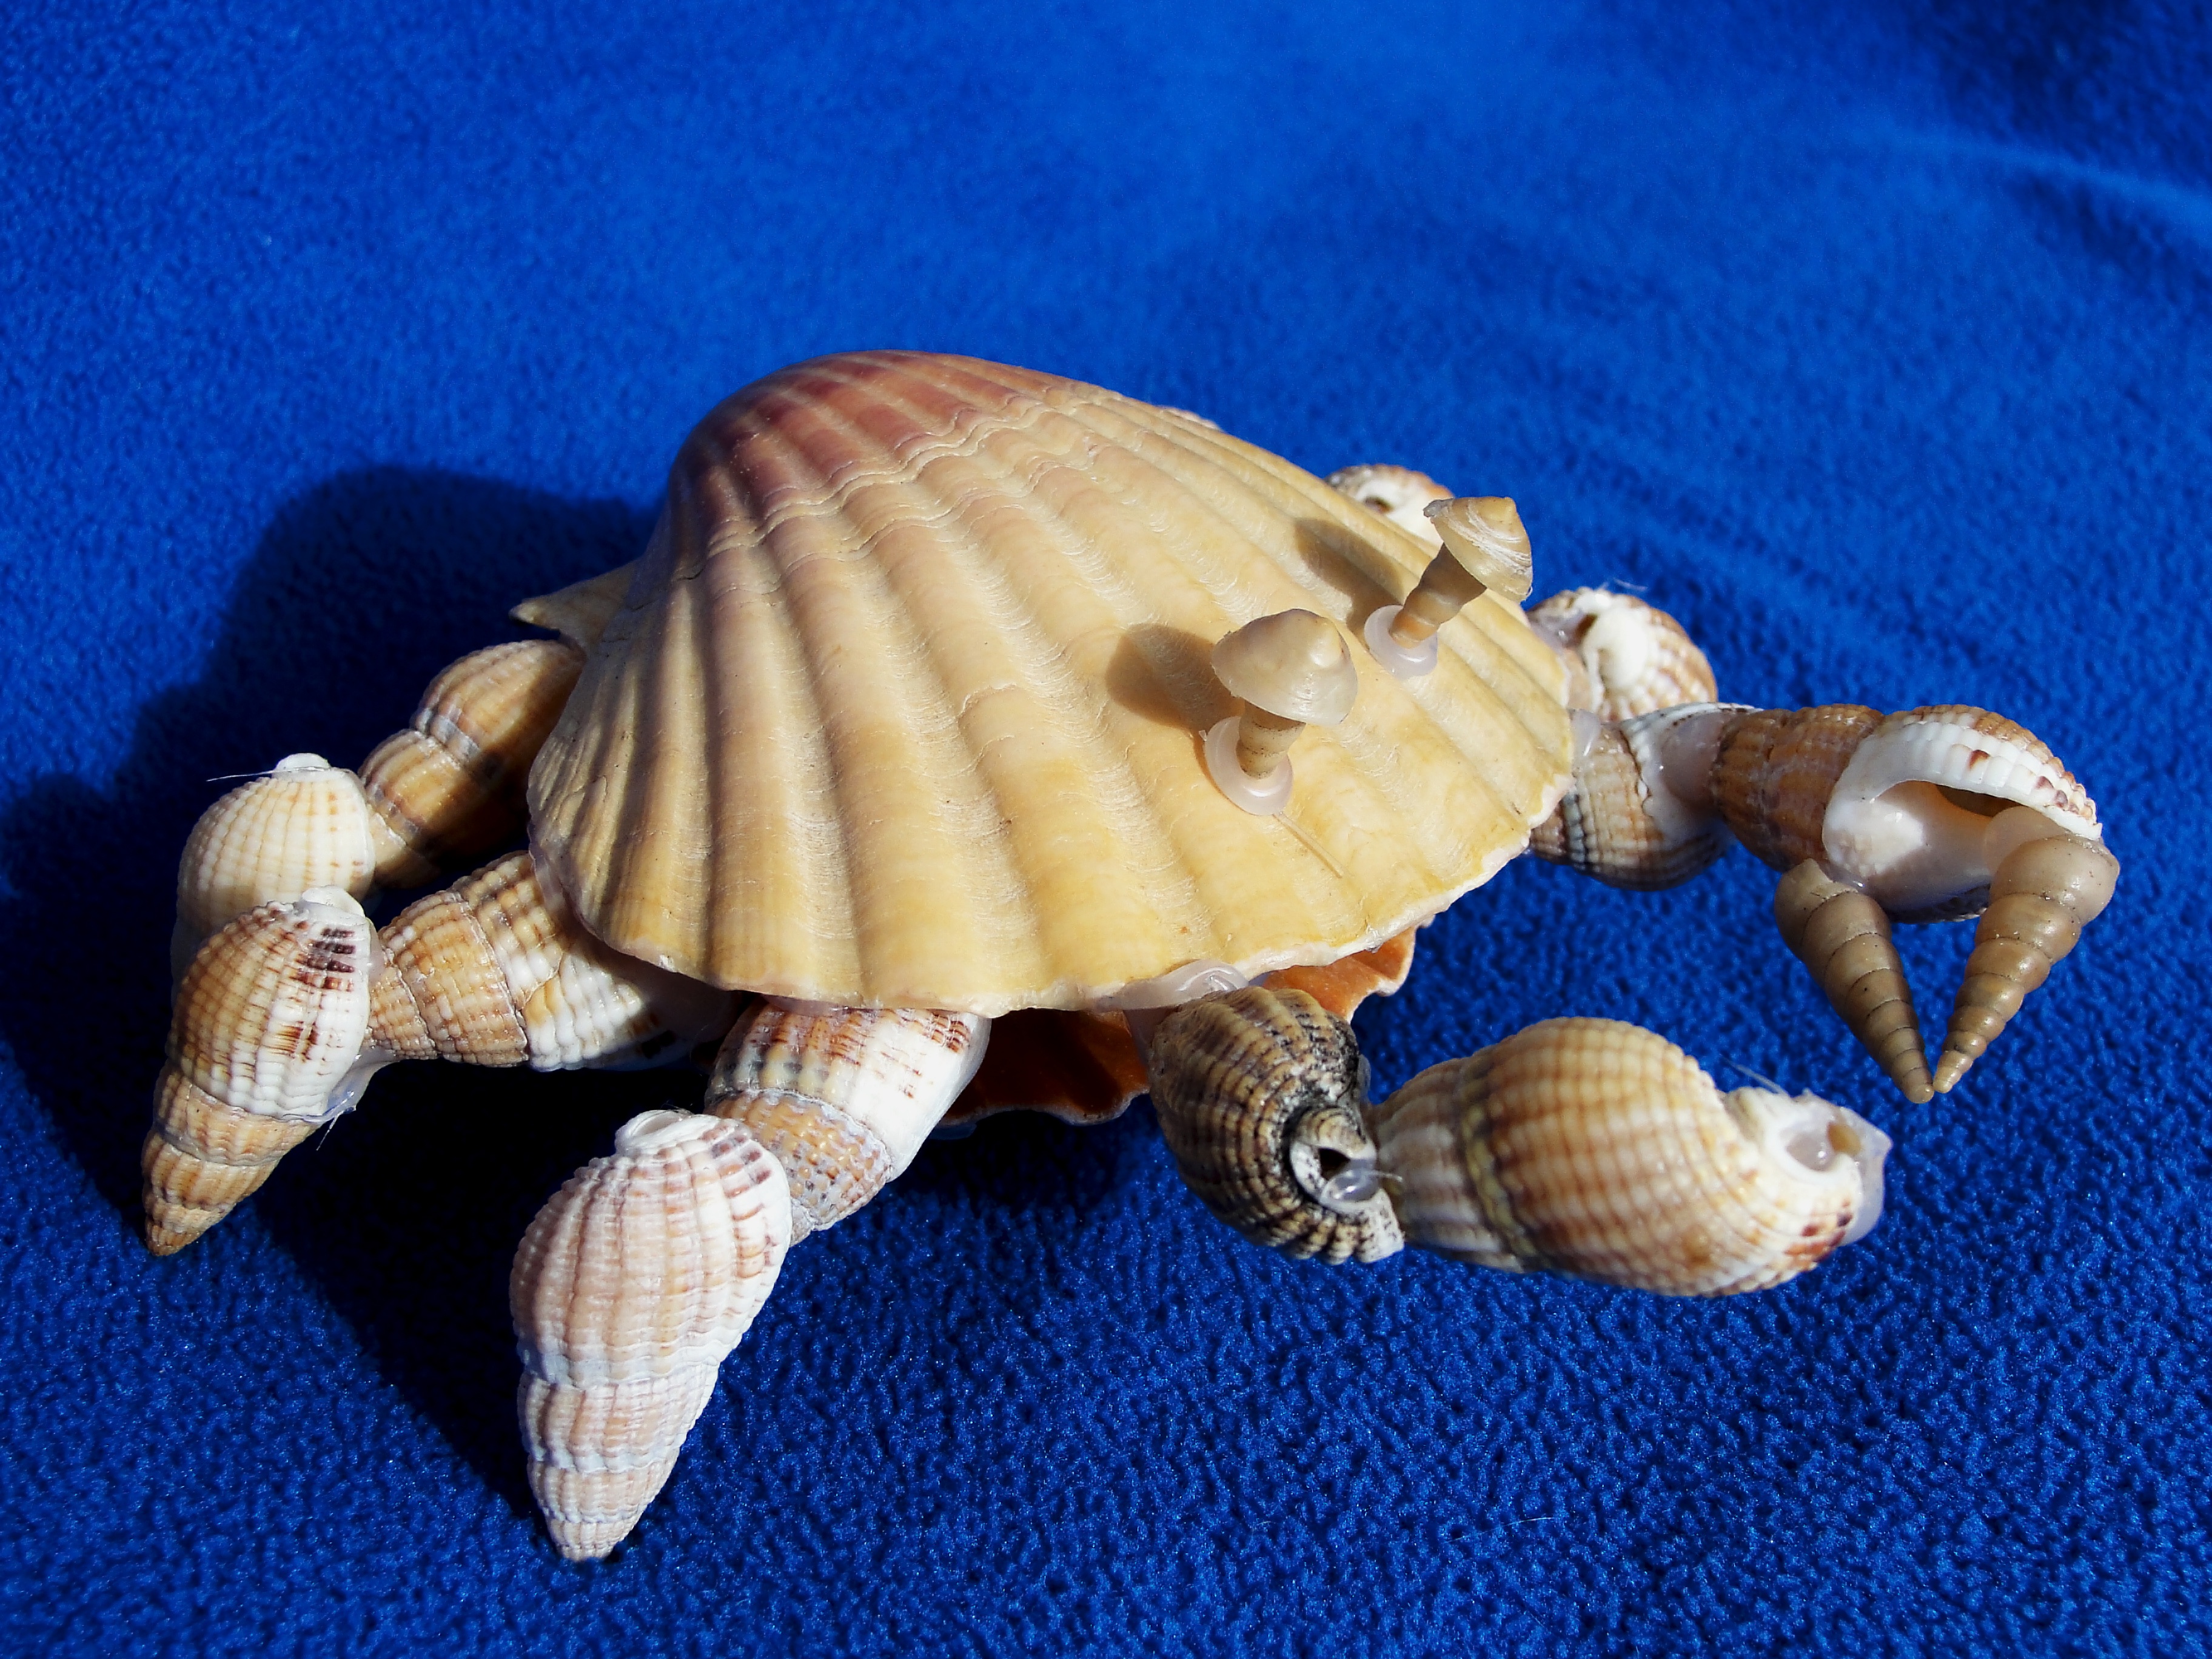
turtle, reptile, crab, crafts, tortoise, vertebrate, sea shells